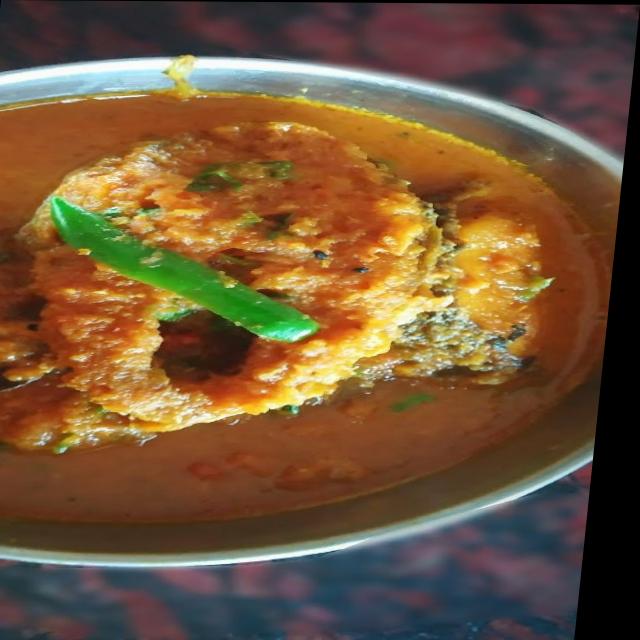
Dish: fish_curry